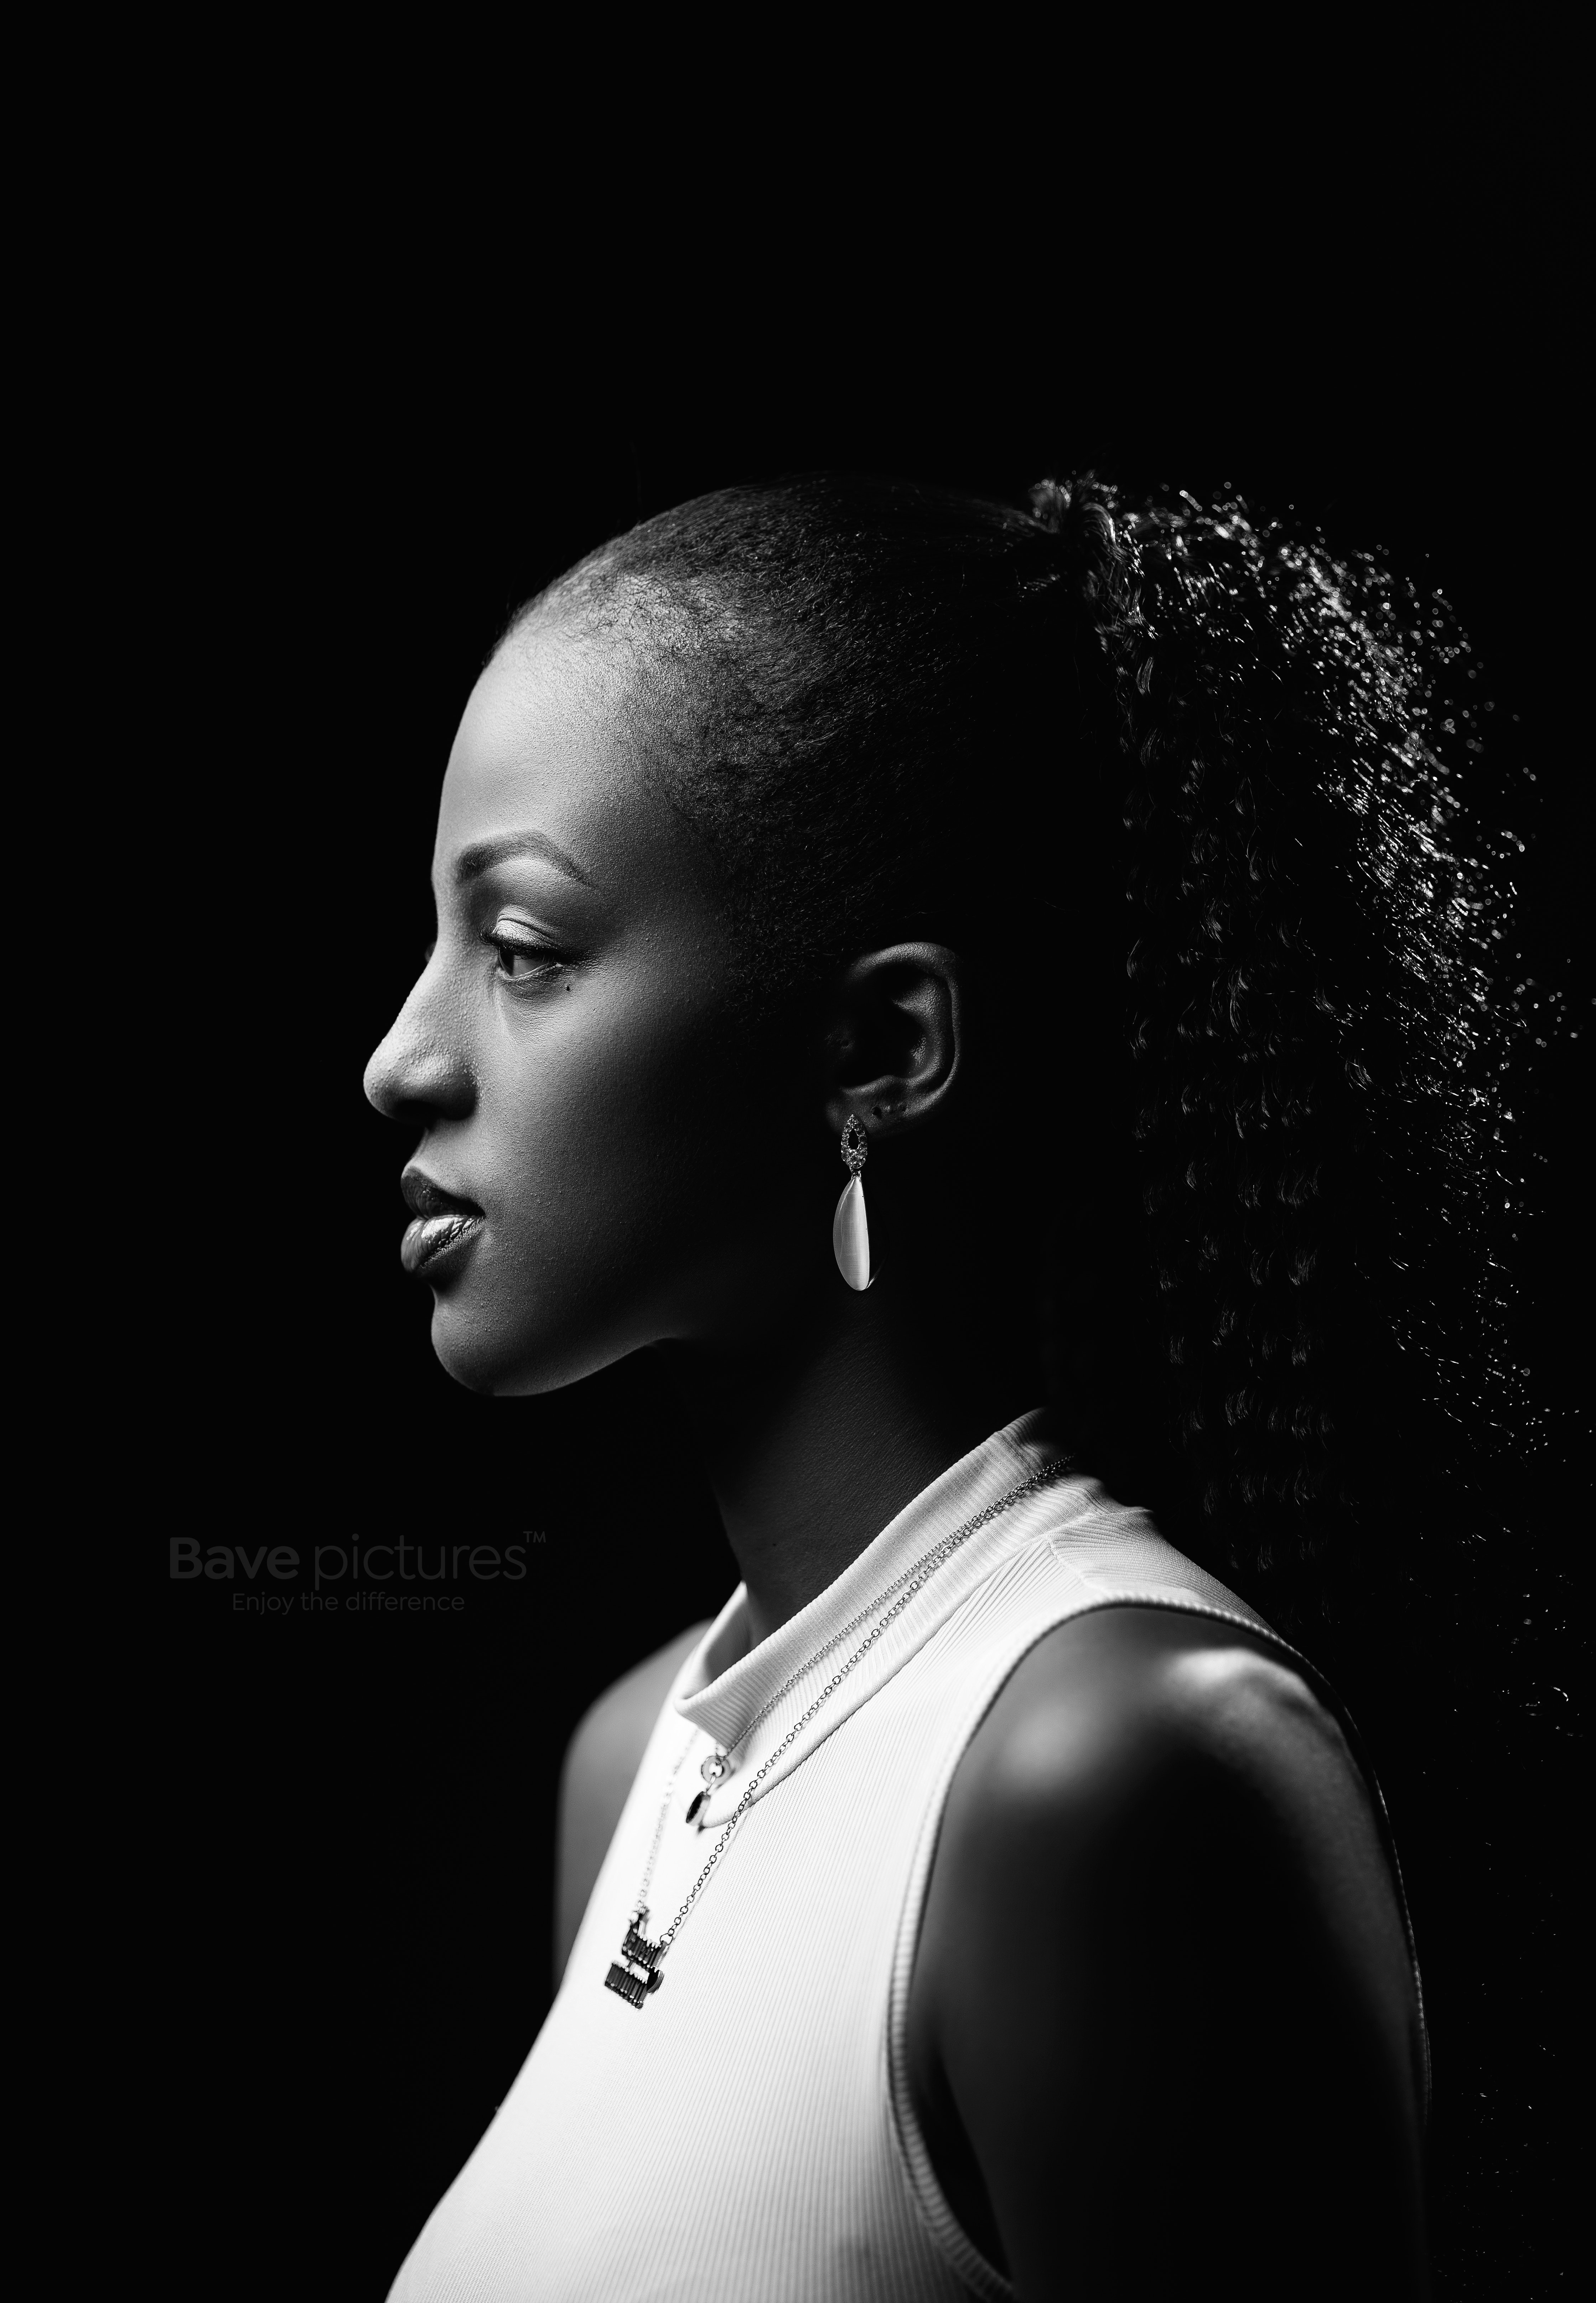
woman, lip, chin, hairstyle, shoulder, black, neck, flash photography, style, black and white, black hair, No expression, jewellery, monochrome photography, monochrome, art, fashion design, chest, darkness, necklace, earrings, event, eyelash, portrait photography, audio equipment, body jewelry, portrait